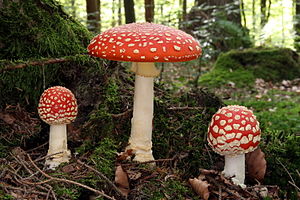
Rød fluesvamp / Anvendelse
Rød fluesvamp er en af de store, danske hatsvampe. Fluesvampe er svampe med karakteristiske fællestræk: Skæl på hatten, lameller, ring på stokken, knold og skede ved basis. Hos rød fluesvamp kan hatten blive op til 20 cm, farven er dybrød med hvide eller grålige skæl, der ofte er strøet ud over svampen som pudder.